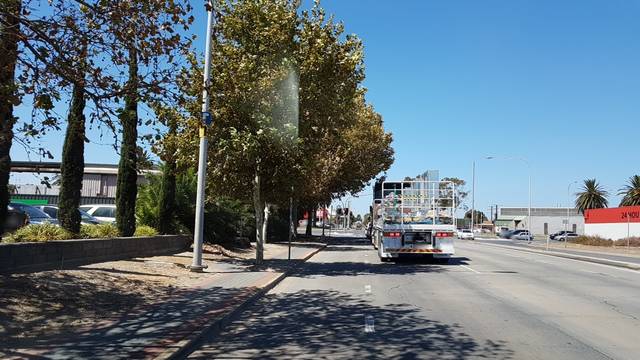
Region: Australia
Coordinates: -34.852, 138.508